Sport in Europe

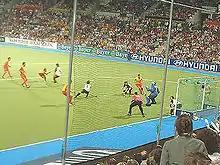
The semi-final between Germany and Spain in the 2006 Hockey World Cup.

Field hockey is from England and is one of the most popular sports in Western Europe, The Netherlands and Germany have been champions in both world cups, Belgium has also been champion in the men's tournament, Germany is the most recent champion in Men's Hockey World Cup and The Netherlands is the most recent champion in Women's Hockey World Cup.